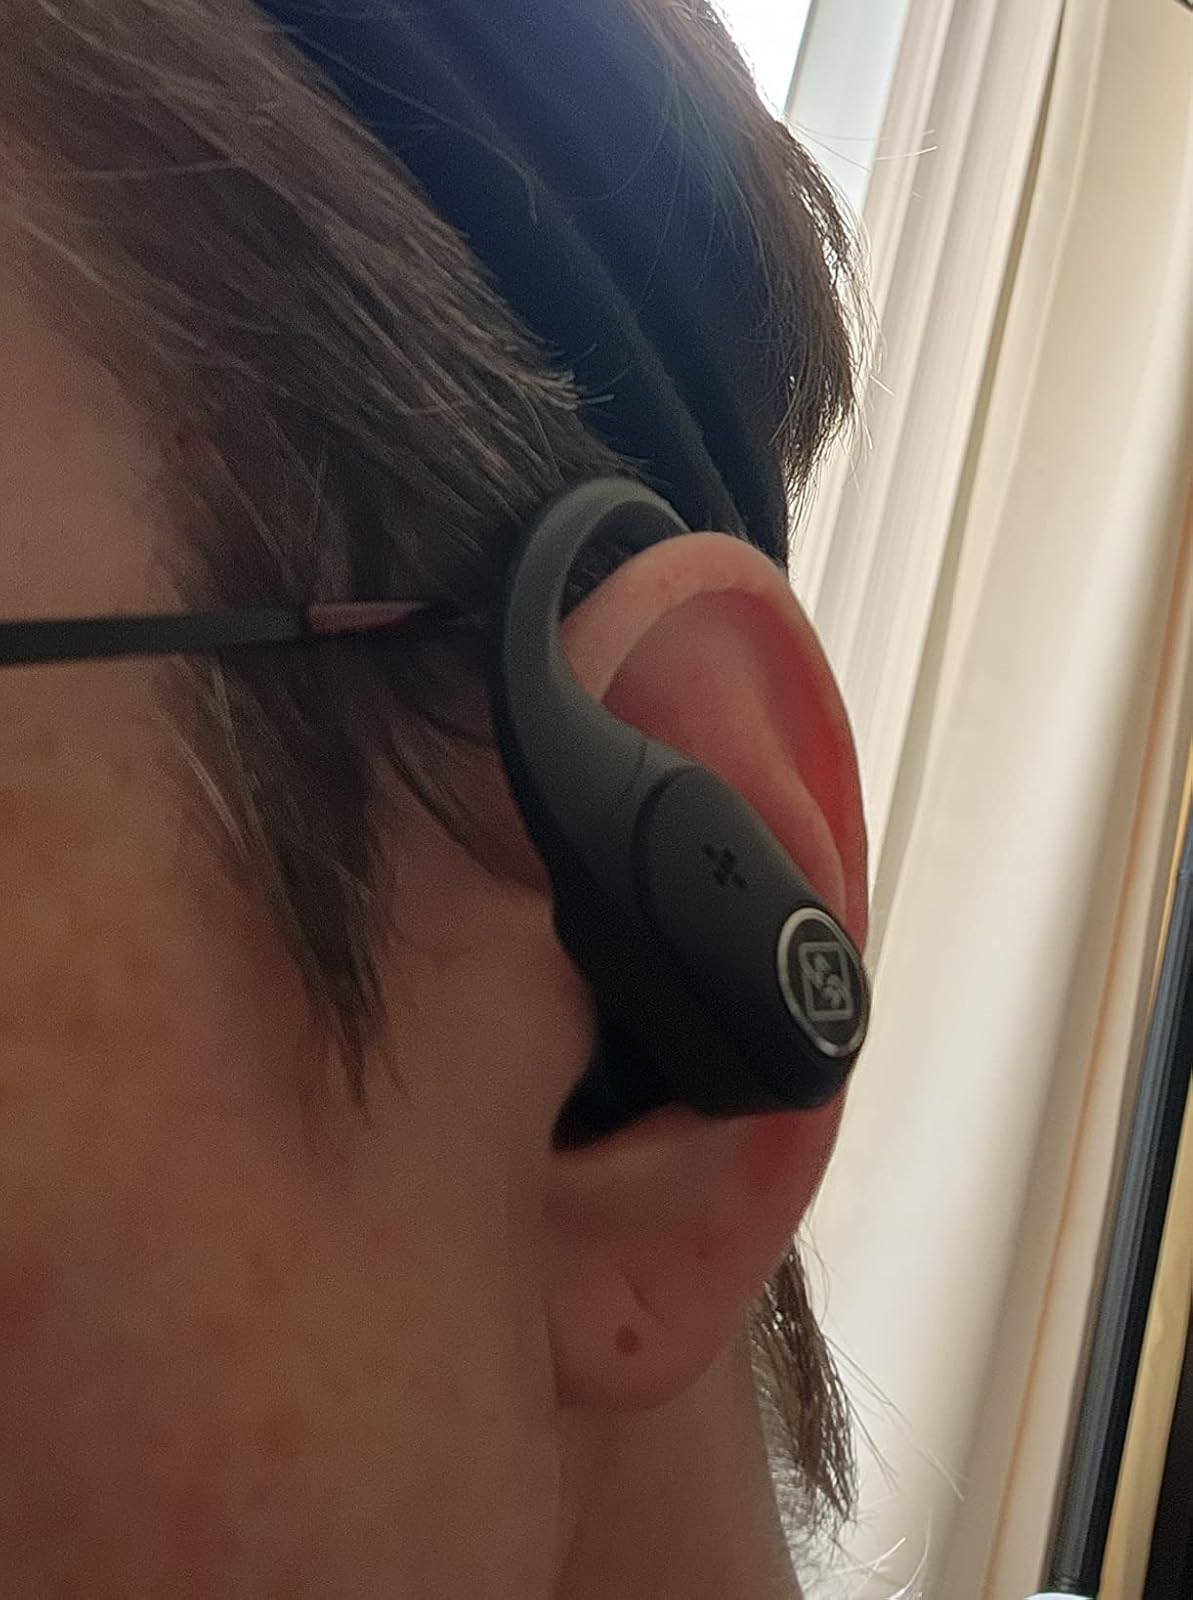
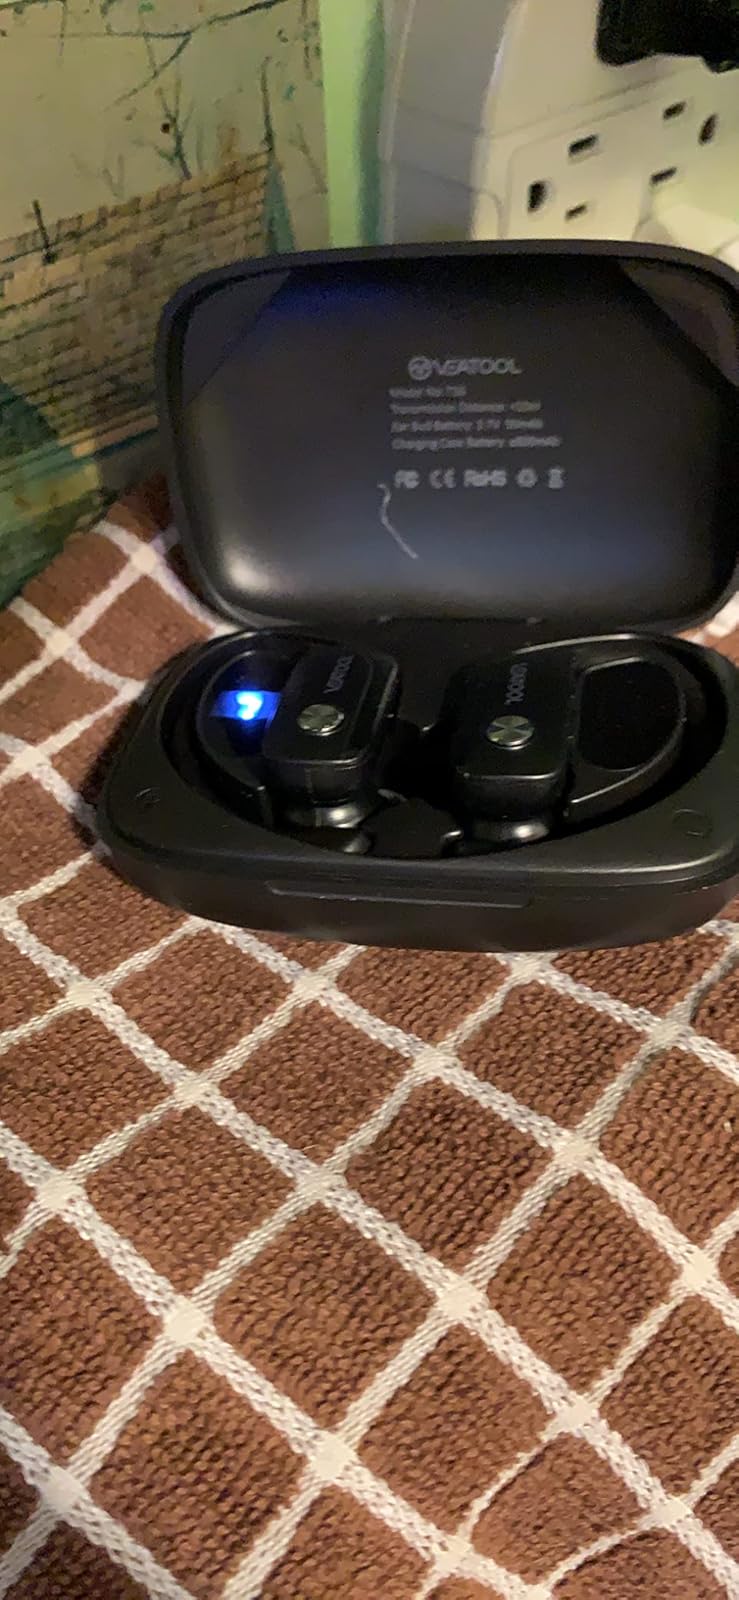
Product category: earbuds
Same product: no